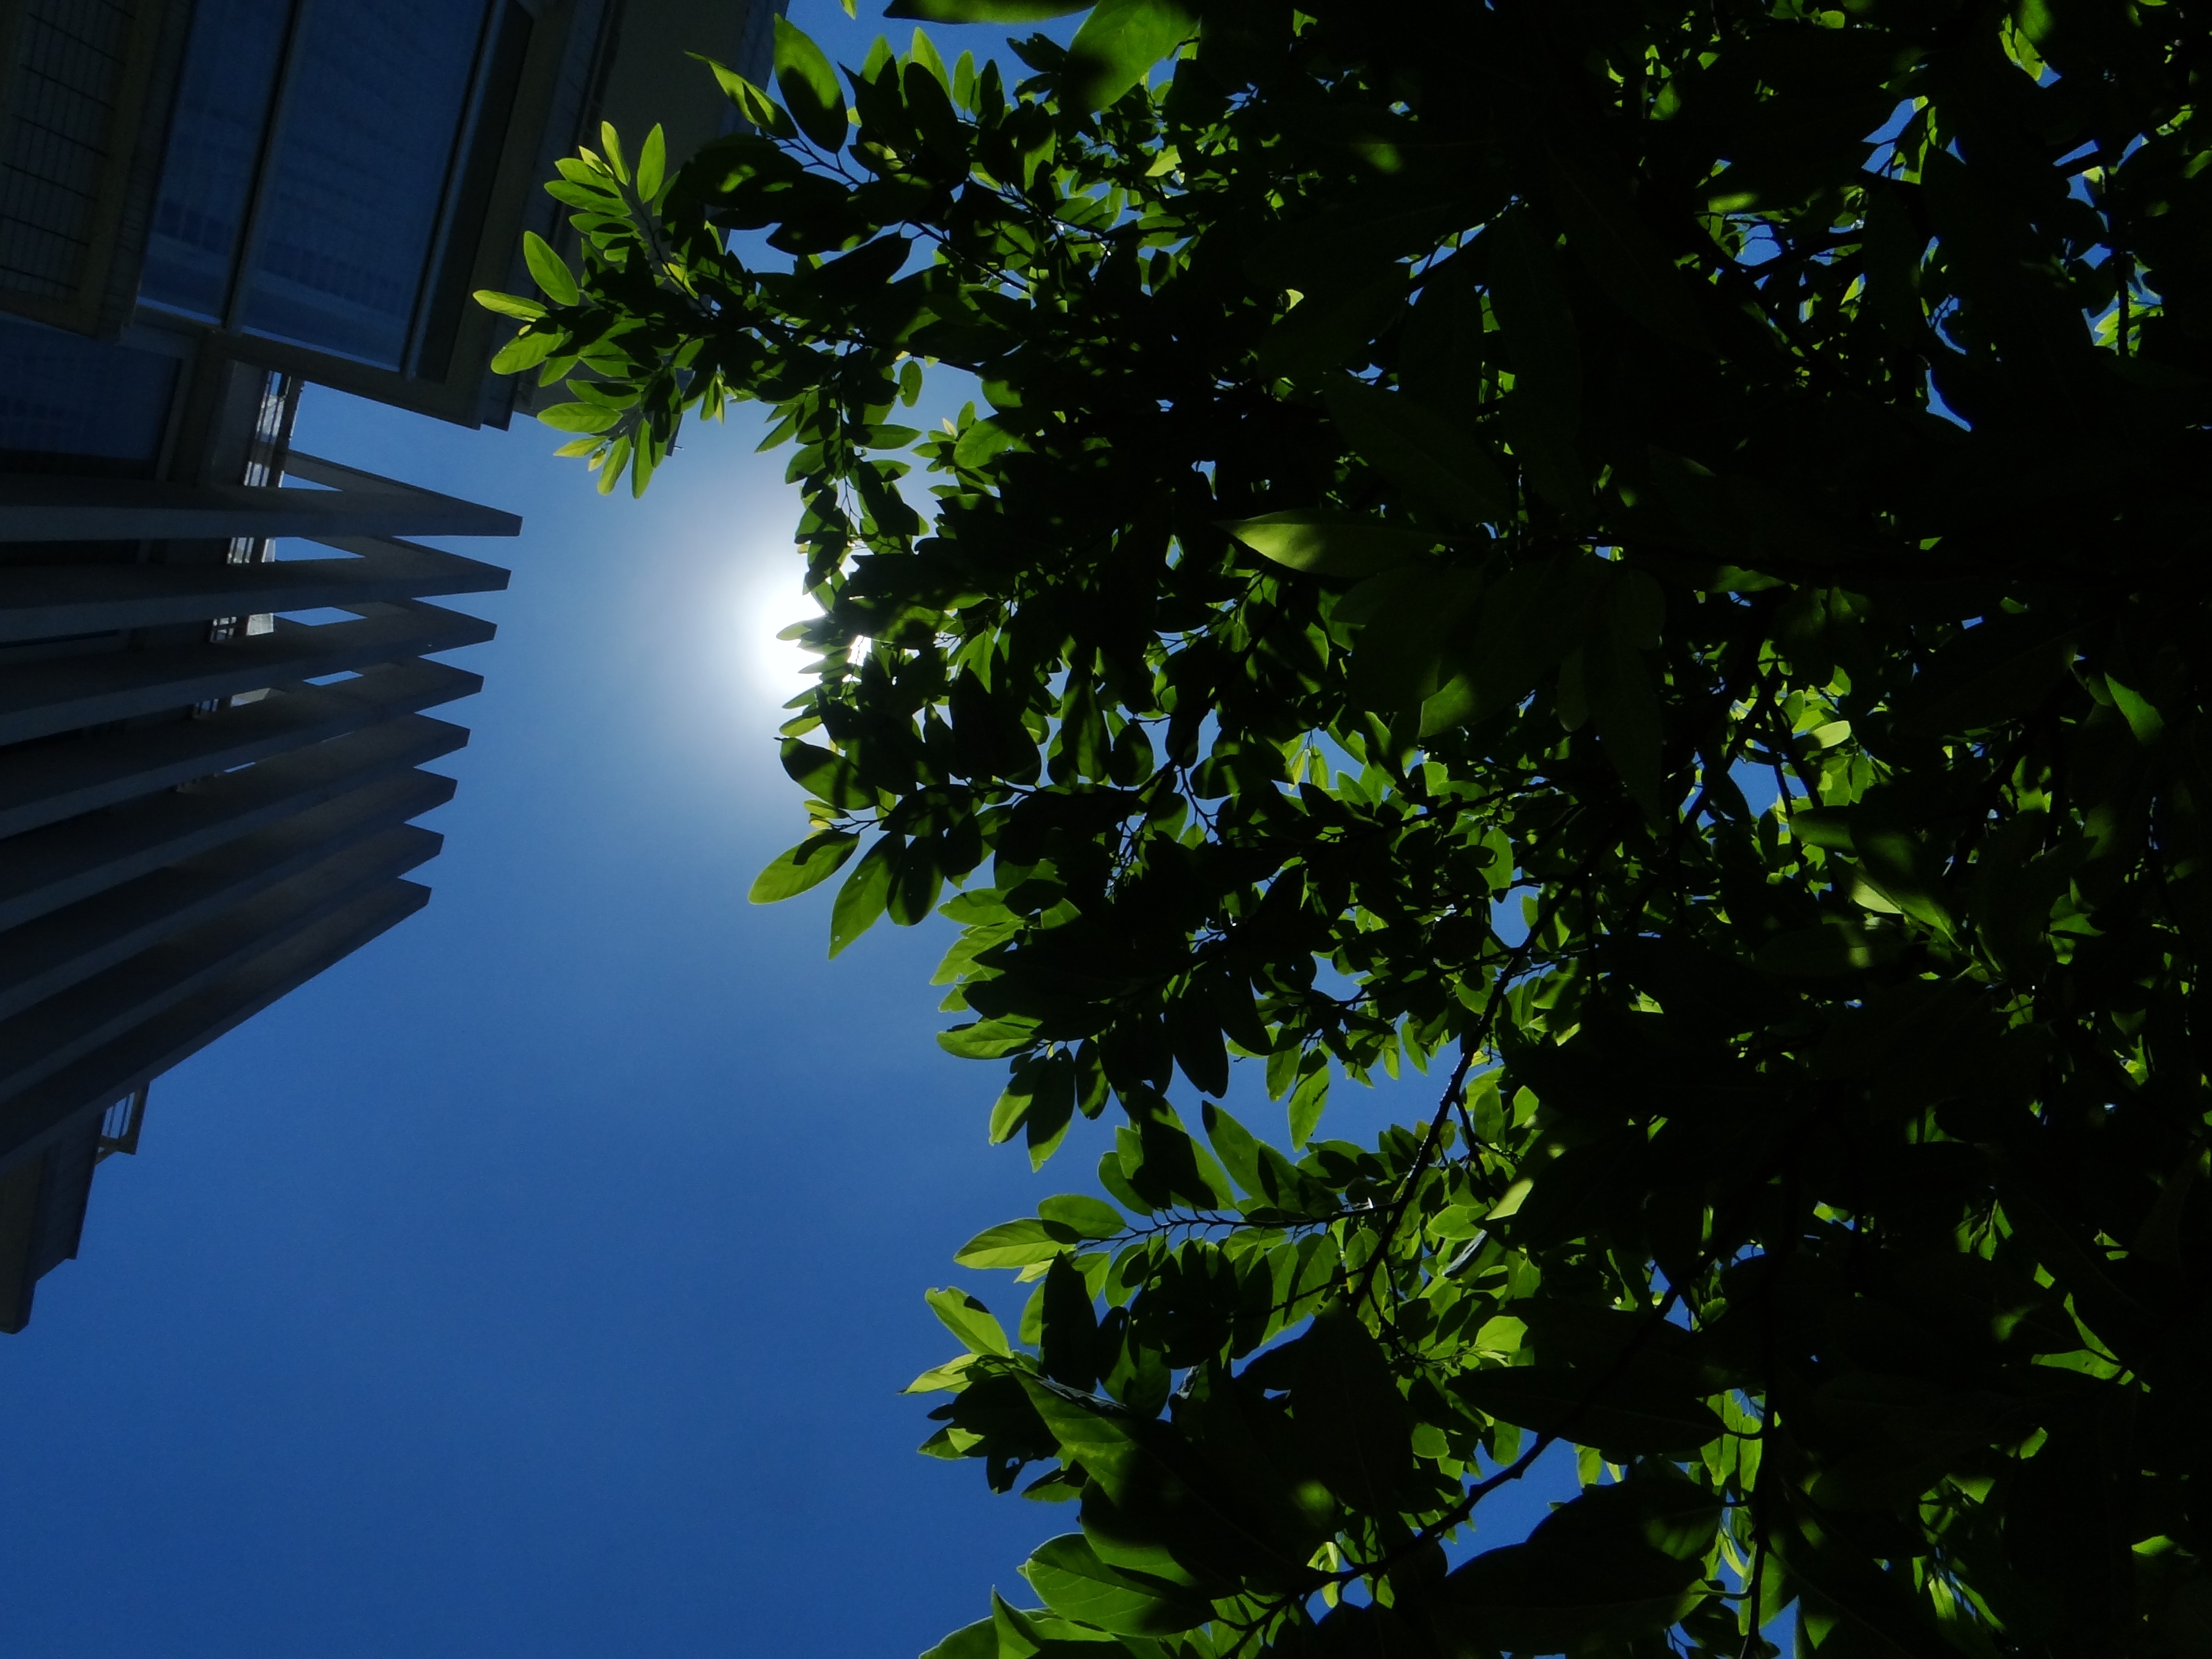
tree, branch, light, plant, sky, sunlight, leaf, flower, green, reflection, jungle, blue, lighting, tropics